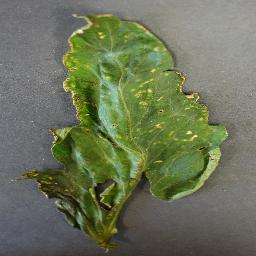
Label: Tomato___Bacterial_spot